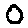
Label: 0